Arbalester

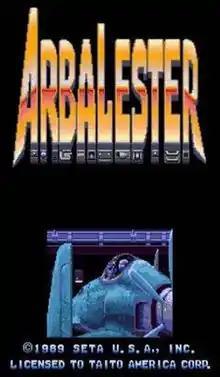
Screen capture of the arcade game showing the game title

Arbalester is a scrolling shoot 'em up arcade game released by SETA in 1989, licensed to Taito and Romstar. The player controls a fighter jet and shoots enemies in the air and on the ground, collects power-ups, and defeats bosses to advance levels.